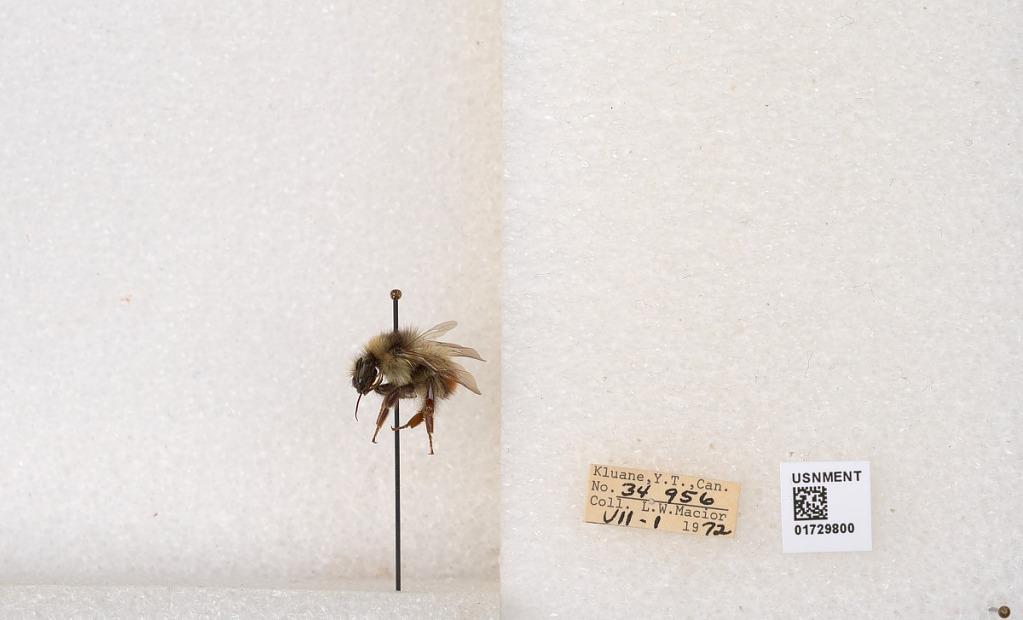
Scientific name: Bombus flavifrons Cresson
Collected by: L. Macior
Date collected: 1972-7-1
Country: Canada
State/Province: Yukon Territory
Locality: Kluane National Park and Reserve
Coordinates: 60.7493, -139.504